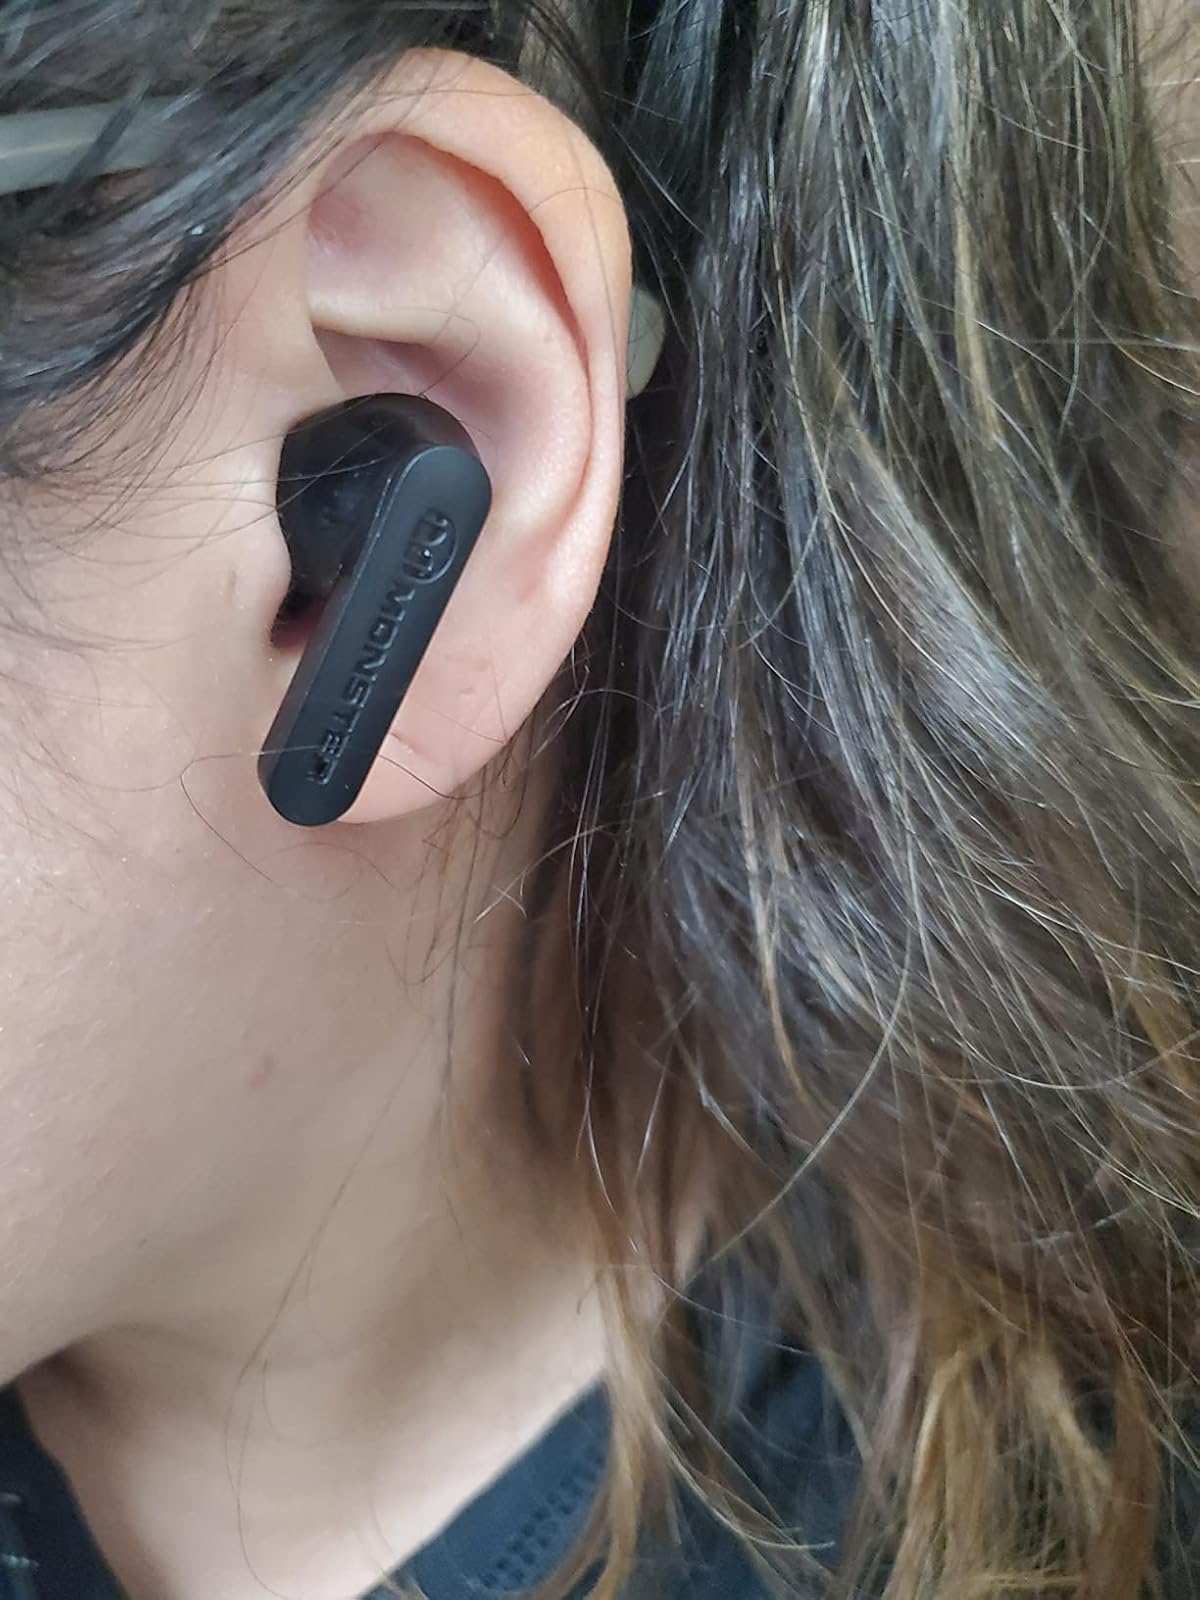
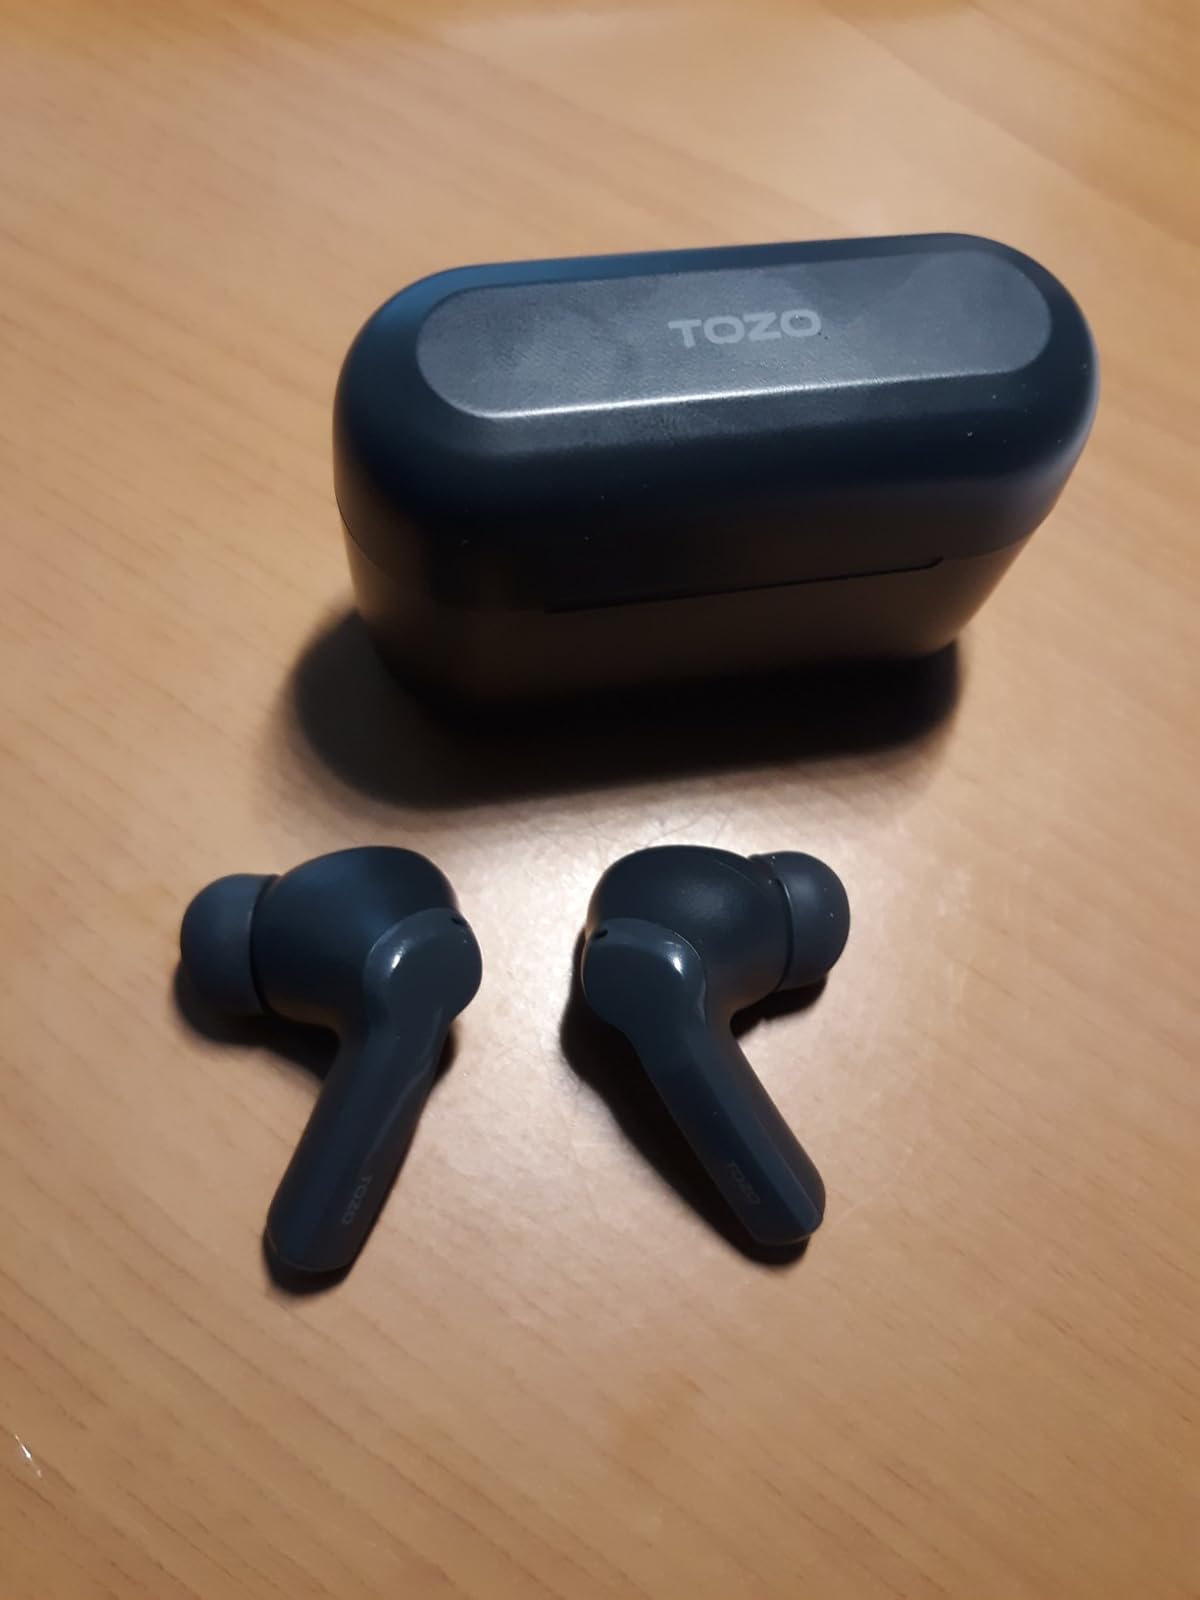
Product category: earbuds
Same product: no